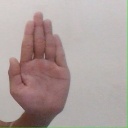
अक्षर: ध